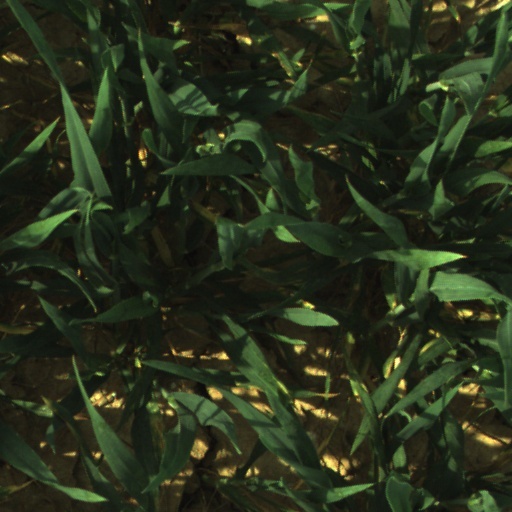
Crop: wheat